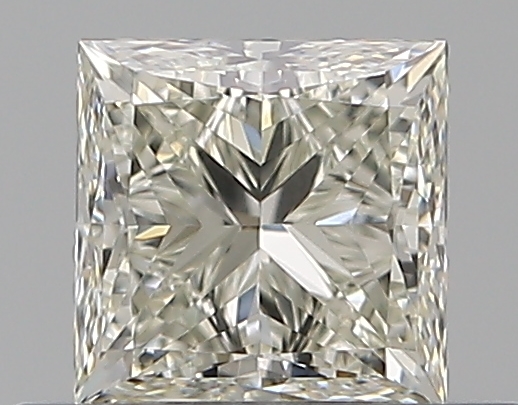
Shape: princess
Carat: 0.51
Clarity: VVS2
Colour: L
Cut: EX
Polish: EX
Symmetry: VG
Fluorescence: N
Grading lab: GIA
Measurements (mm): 4.19 x 4.17 x 3.03